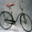
Label: bicycle